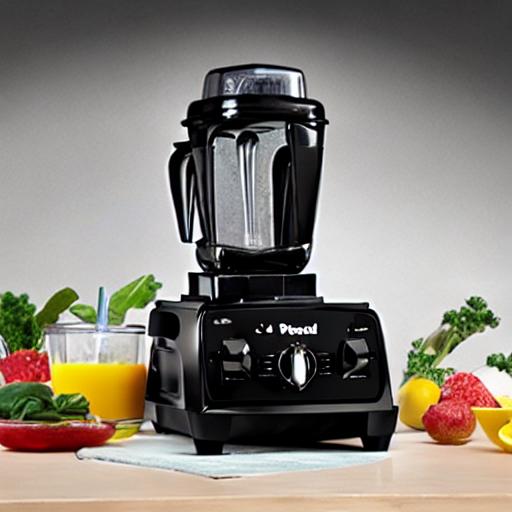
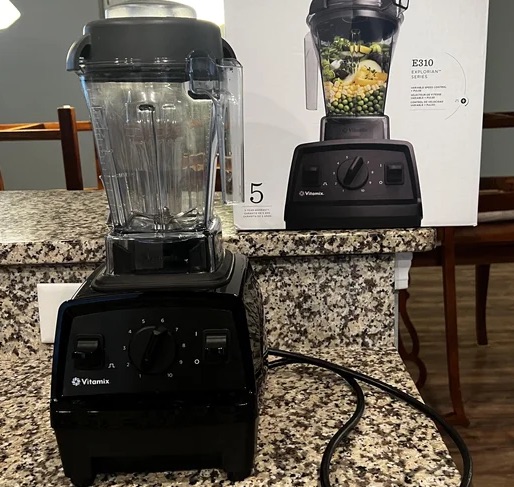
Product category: items_blender
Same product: no